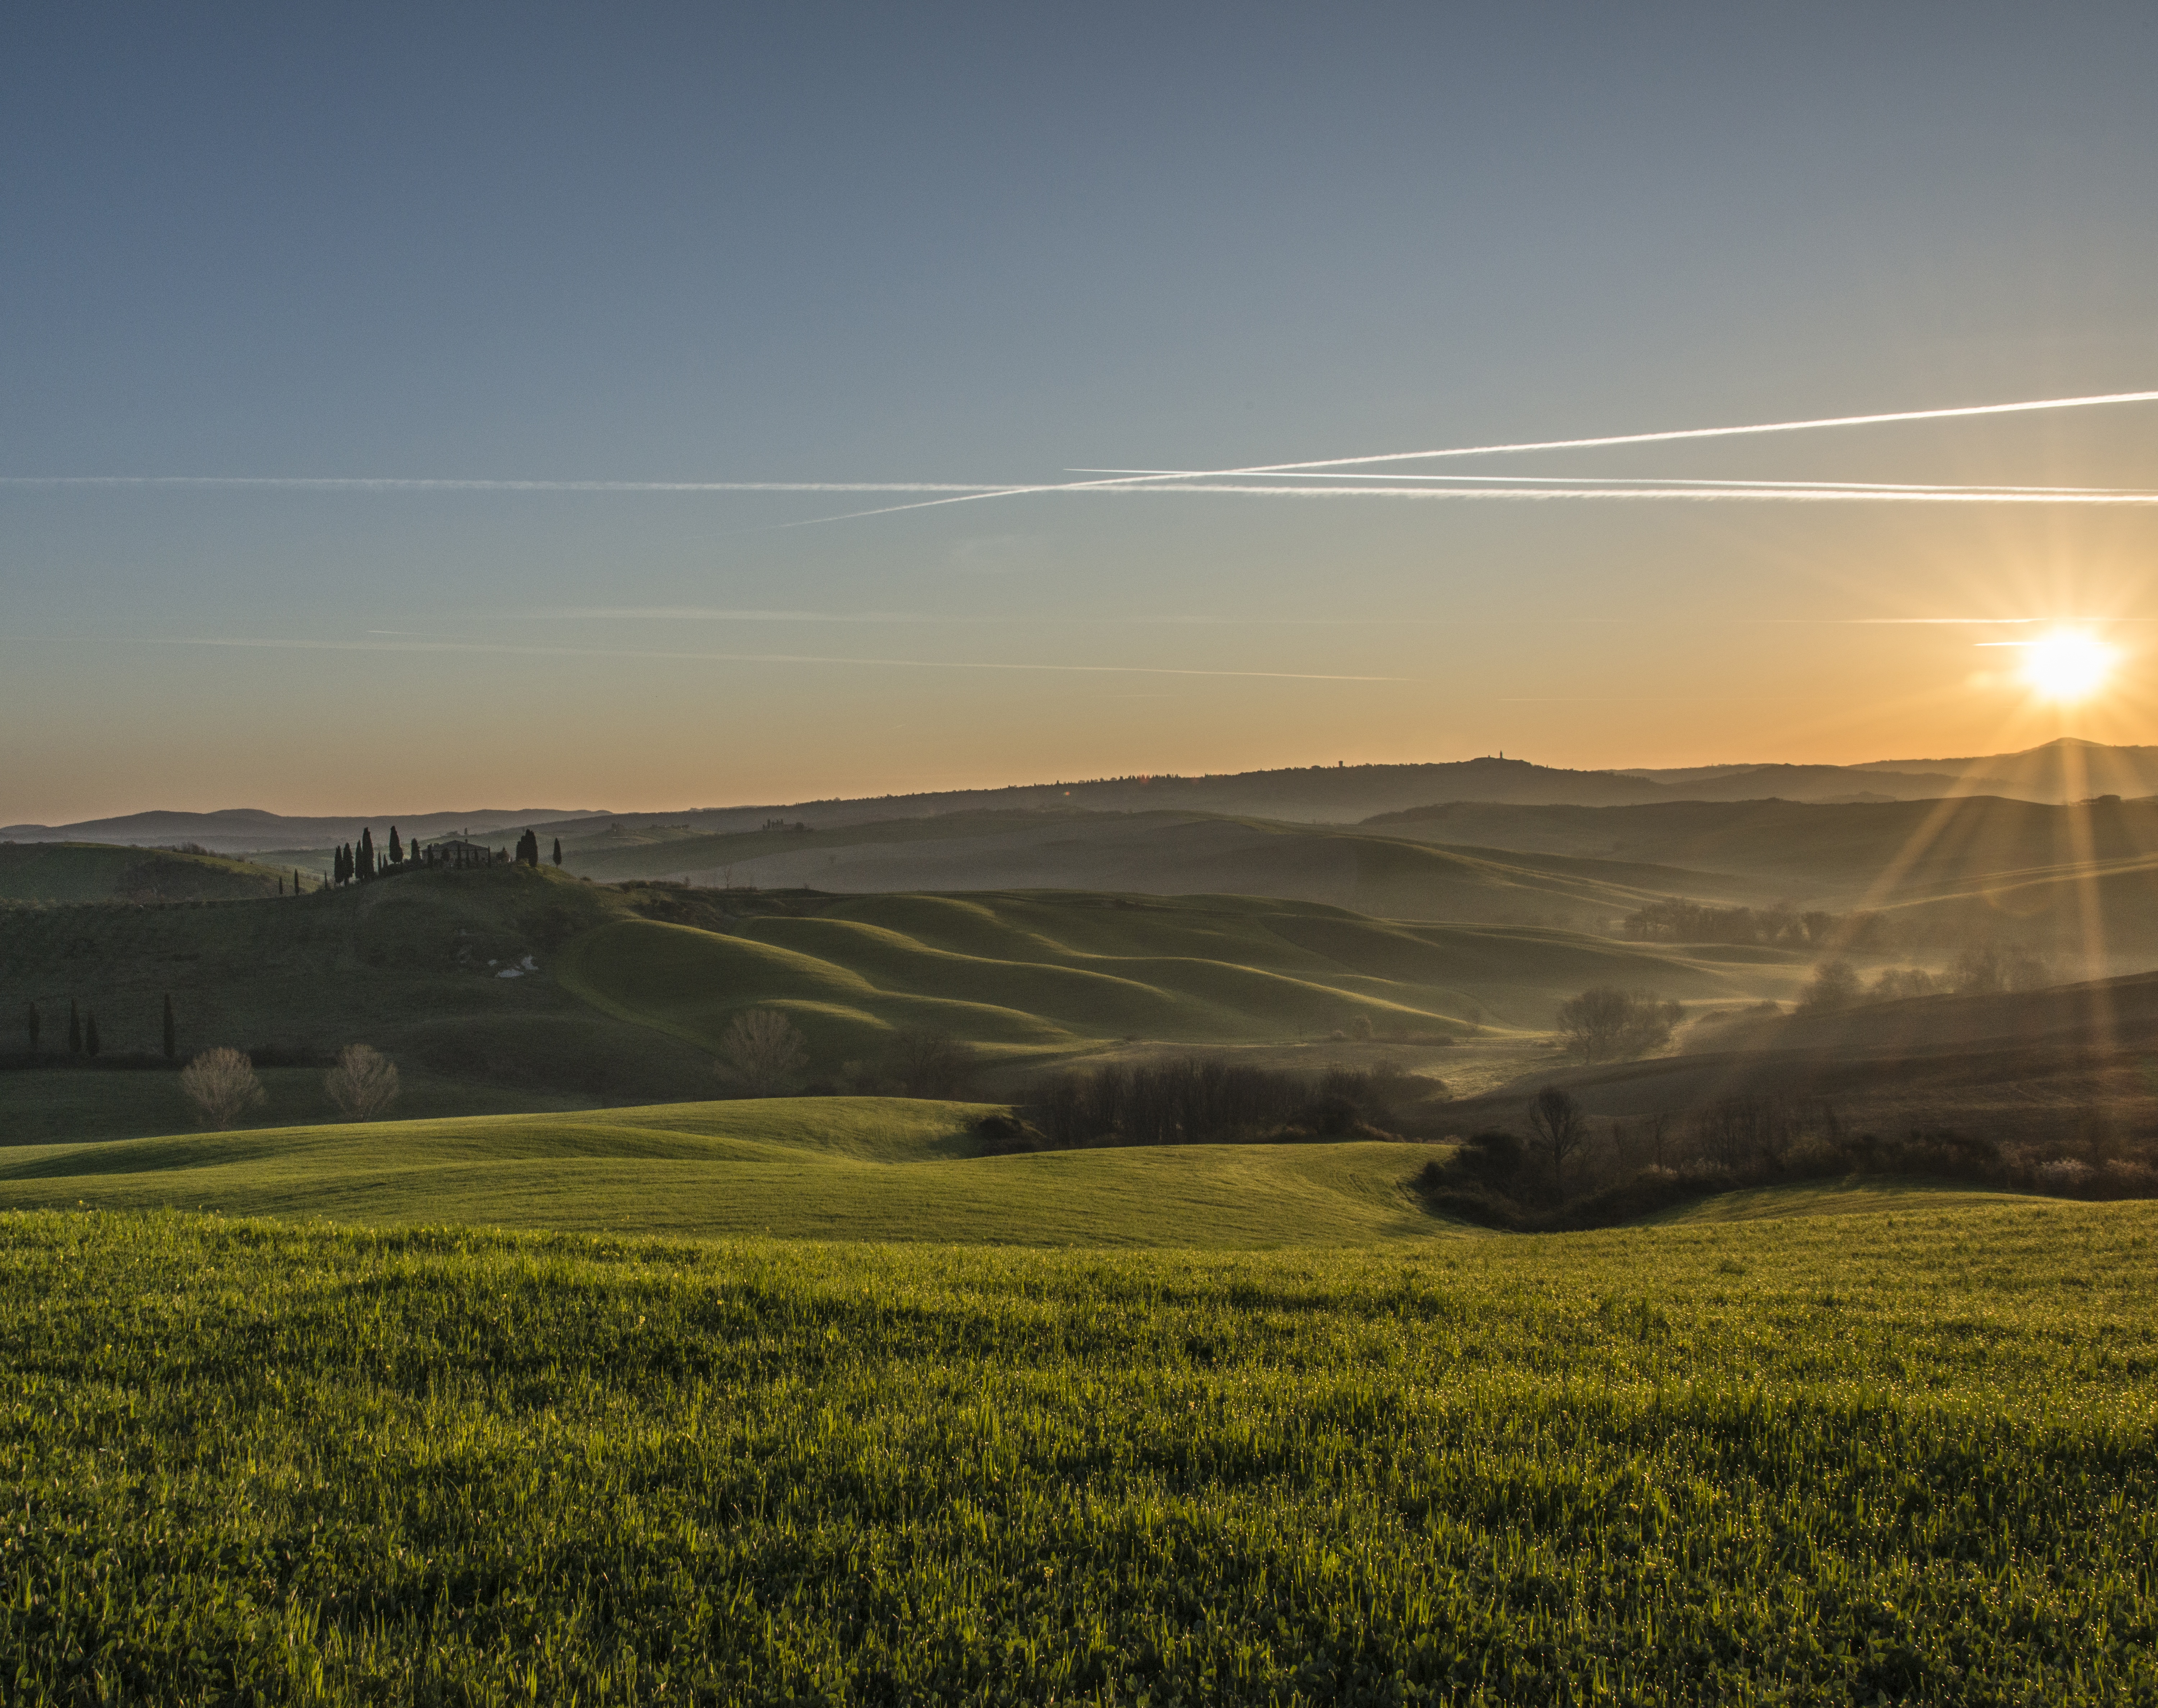
beach, landscape, tree, nature, grass, horizon, mountain, cloud, sky, sun, sunrise, sunset, mist, field, meadow, prairie, sunlight, morning, hill, dawn, dusk, evening, peace, tuscany, agriculture, plain, grassland, plateau, habitat, natural landscape, steppe, rural area, natural environment, geographical feature, atmospheric phenomenon, grass family, mountainous landforms